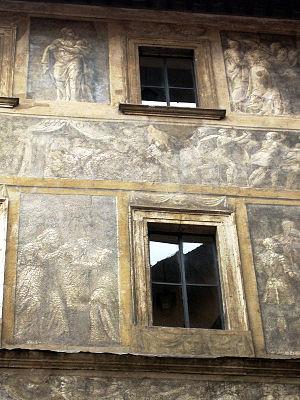
Maturino da Firenze est un peintre italien florentin, qui travailla à Rome pendant la Renaissance.